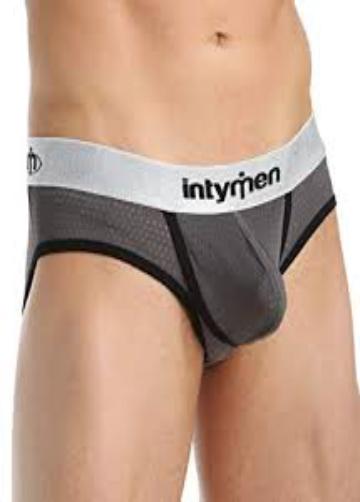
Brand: Intymen
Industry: Clothes